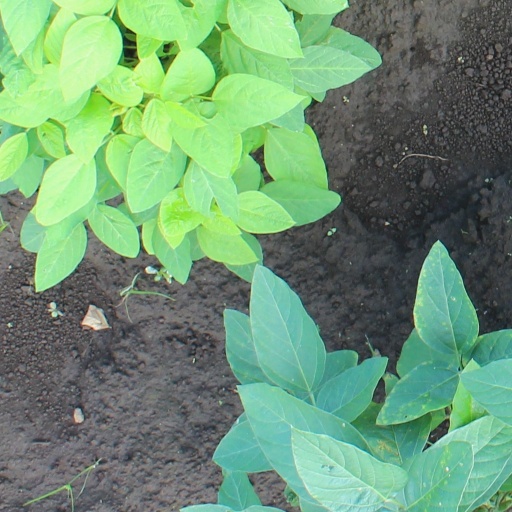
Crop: soybean